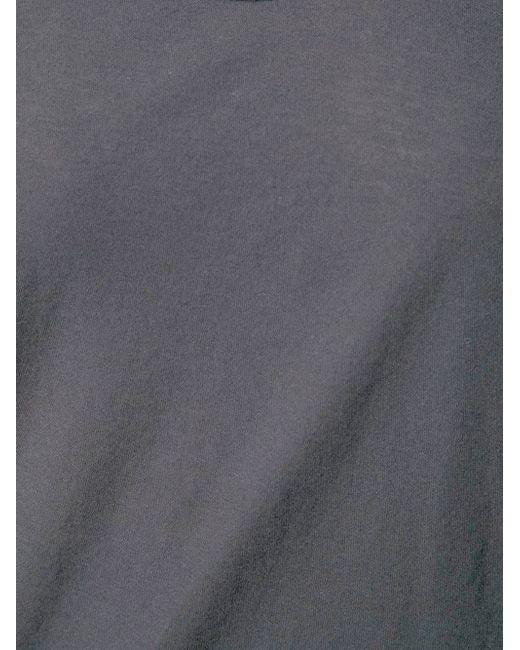
Grauer Baumwollstoff oder ein Hemd